Charles Francis Greville

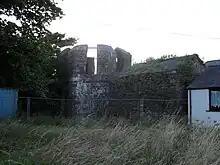
The Hakin Observatory

The construction of the seaport of Milford Haven, Pembrokeshire, South Wales, is due to Greville's entrepreneurial spirit. When it was the property of Sir William Hamilton, Greville applied for an Act of Parliament to enable Hamilton and his heirs to make docks, construct quays, establish markets, with roads and avenues to the port, to regulate the police, and make the place a station for conveying the mails. The first structure was a coaching inn. Quaker whaling ship owners from Nantucket were induced to settle, and for some decades Milford was a whaling port. A royal dockyard was established during the Napoleonic Wars. At his death in 1803, Hamilton bequeathed it to his nephew.